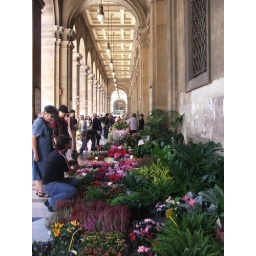
weekend plant market in the Piazza della Repubblica